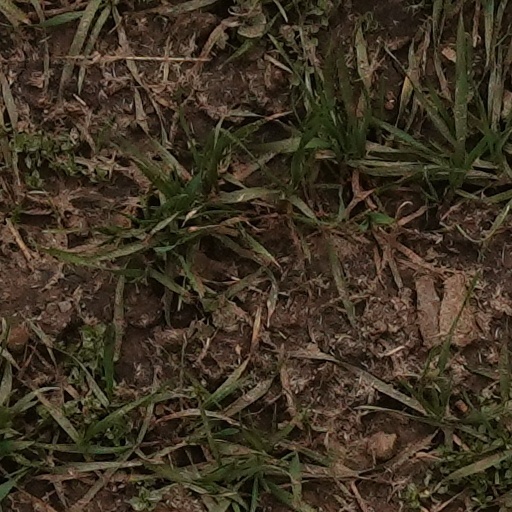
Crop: wheat